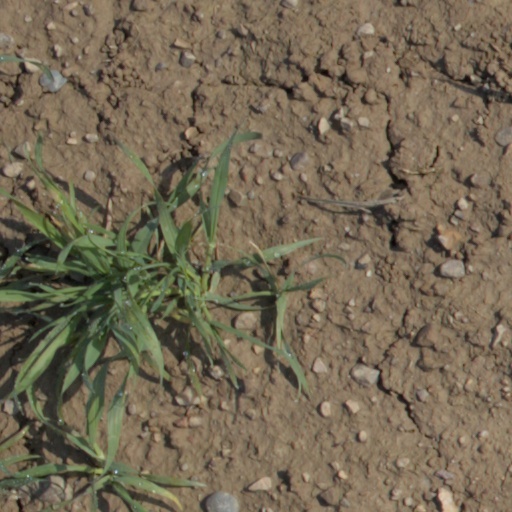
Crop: wheat